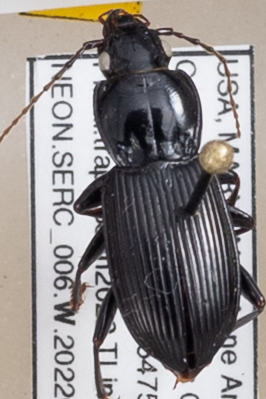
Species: Pterostichus stygicus
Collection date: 2022-06-23
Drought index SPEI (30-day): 0.156
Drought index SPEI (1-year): -0.32
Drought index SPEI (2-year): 1.642